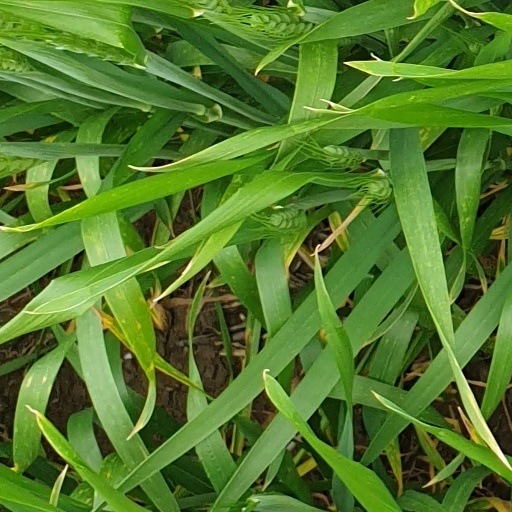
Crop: wheat